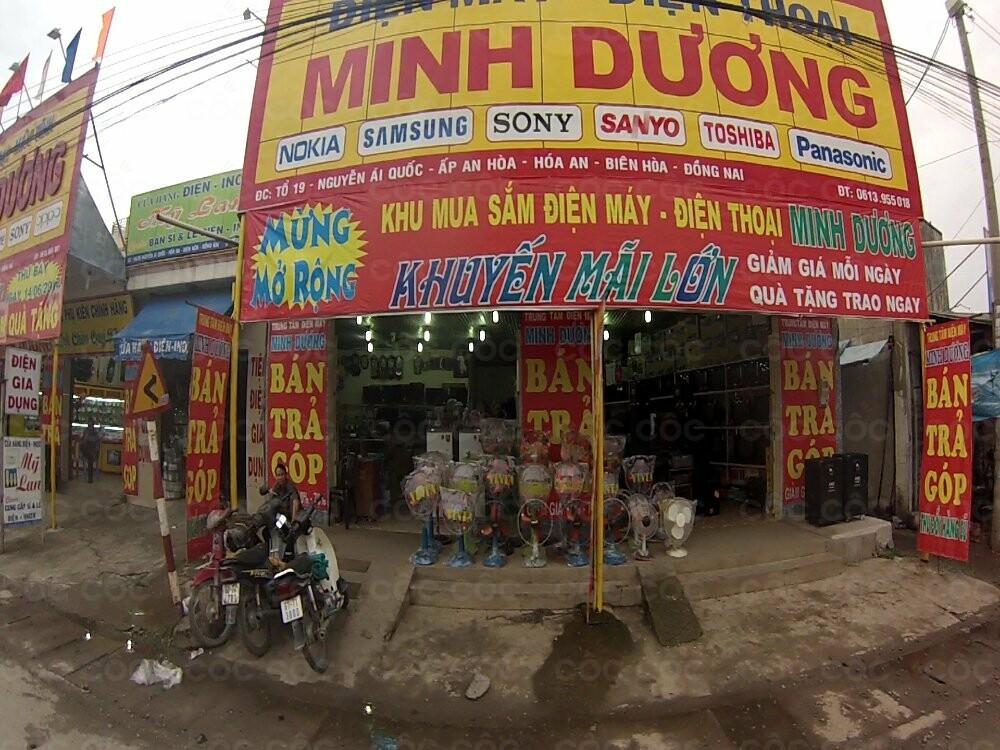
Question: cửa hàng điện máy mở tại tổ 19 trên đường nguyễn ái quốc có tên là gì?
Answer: của hàng minh dương